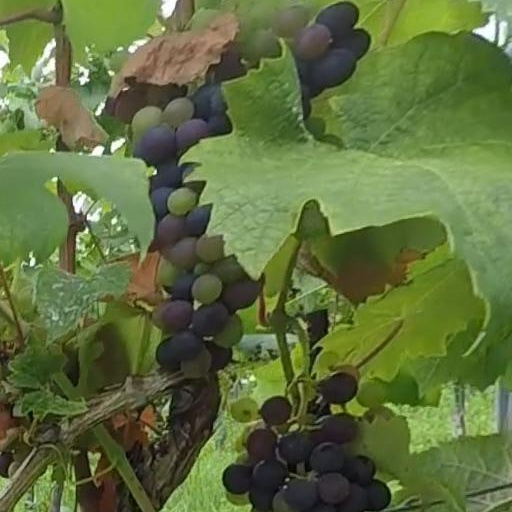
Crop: grape